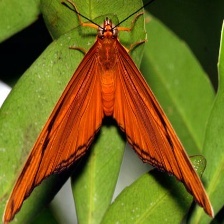
Species: JULIA